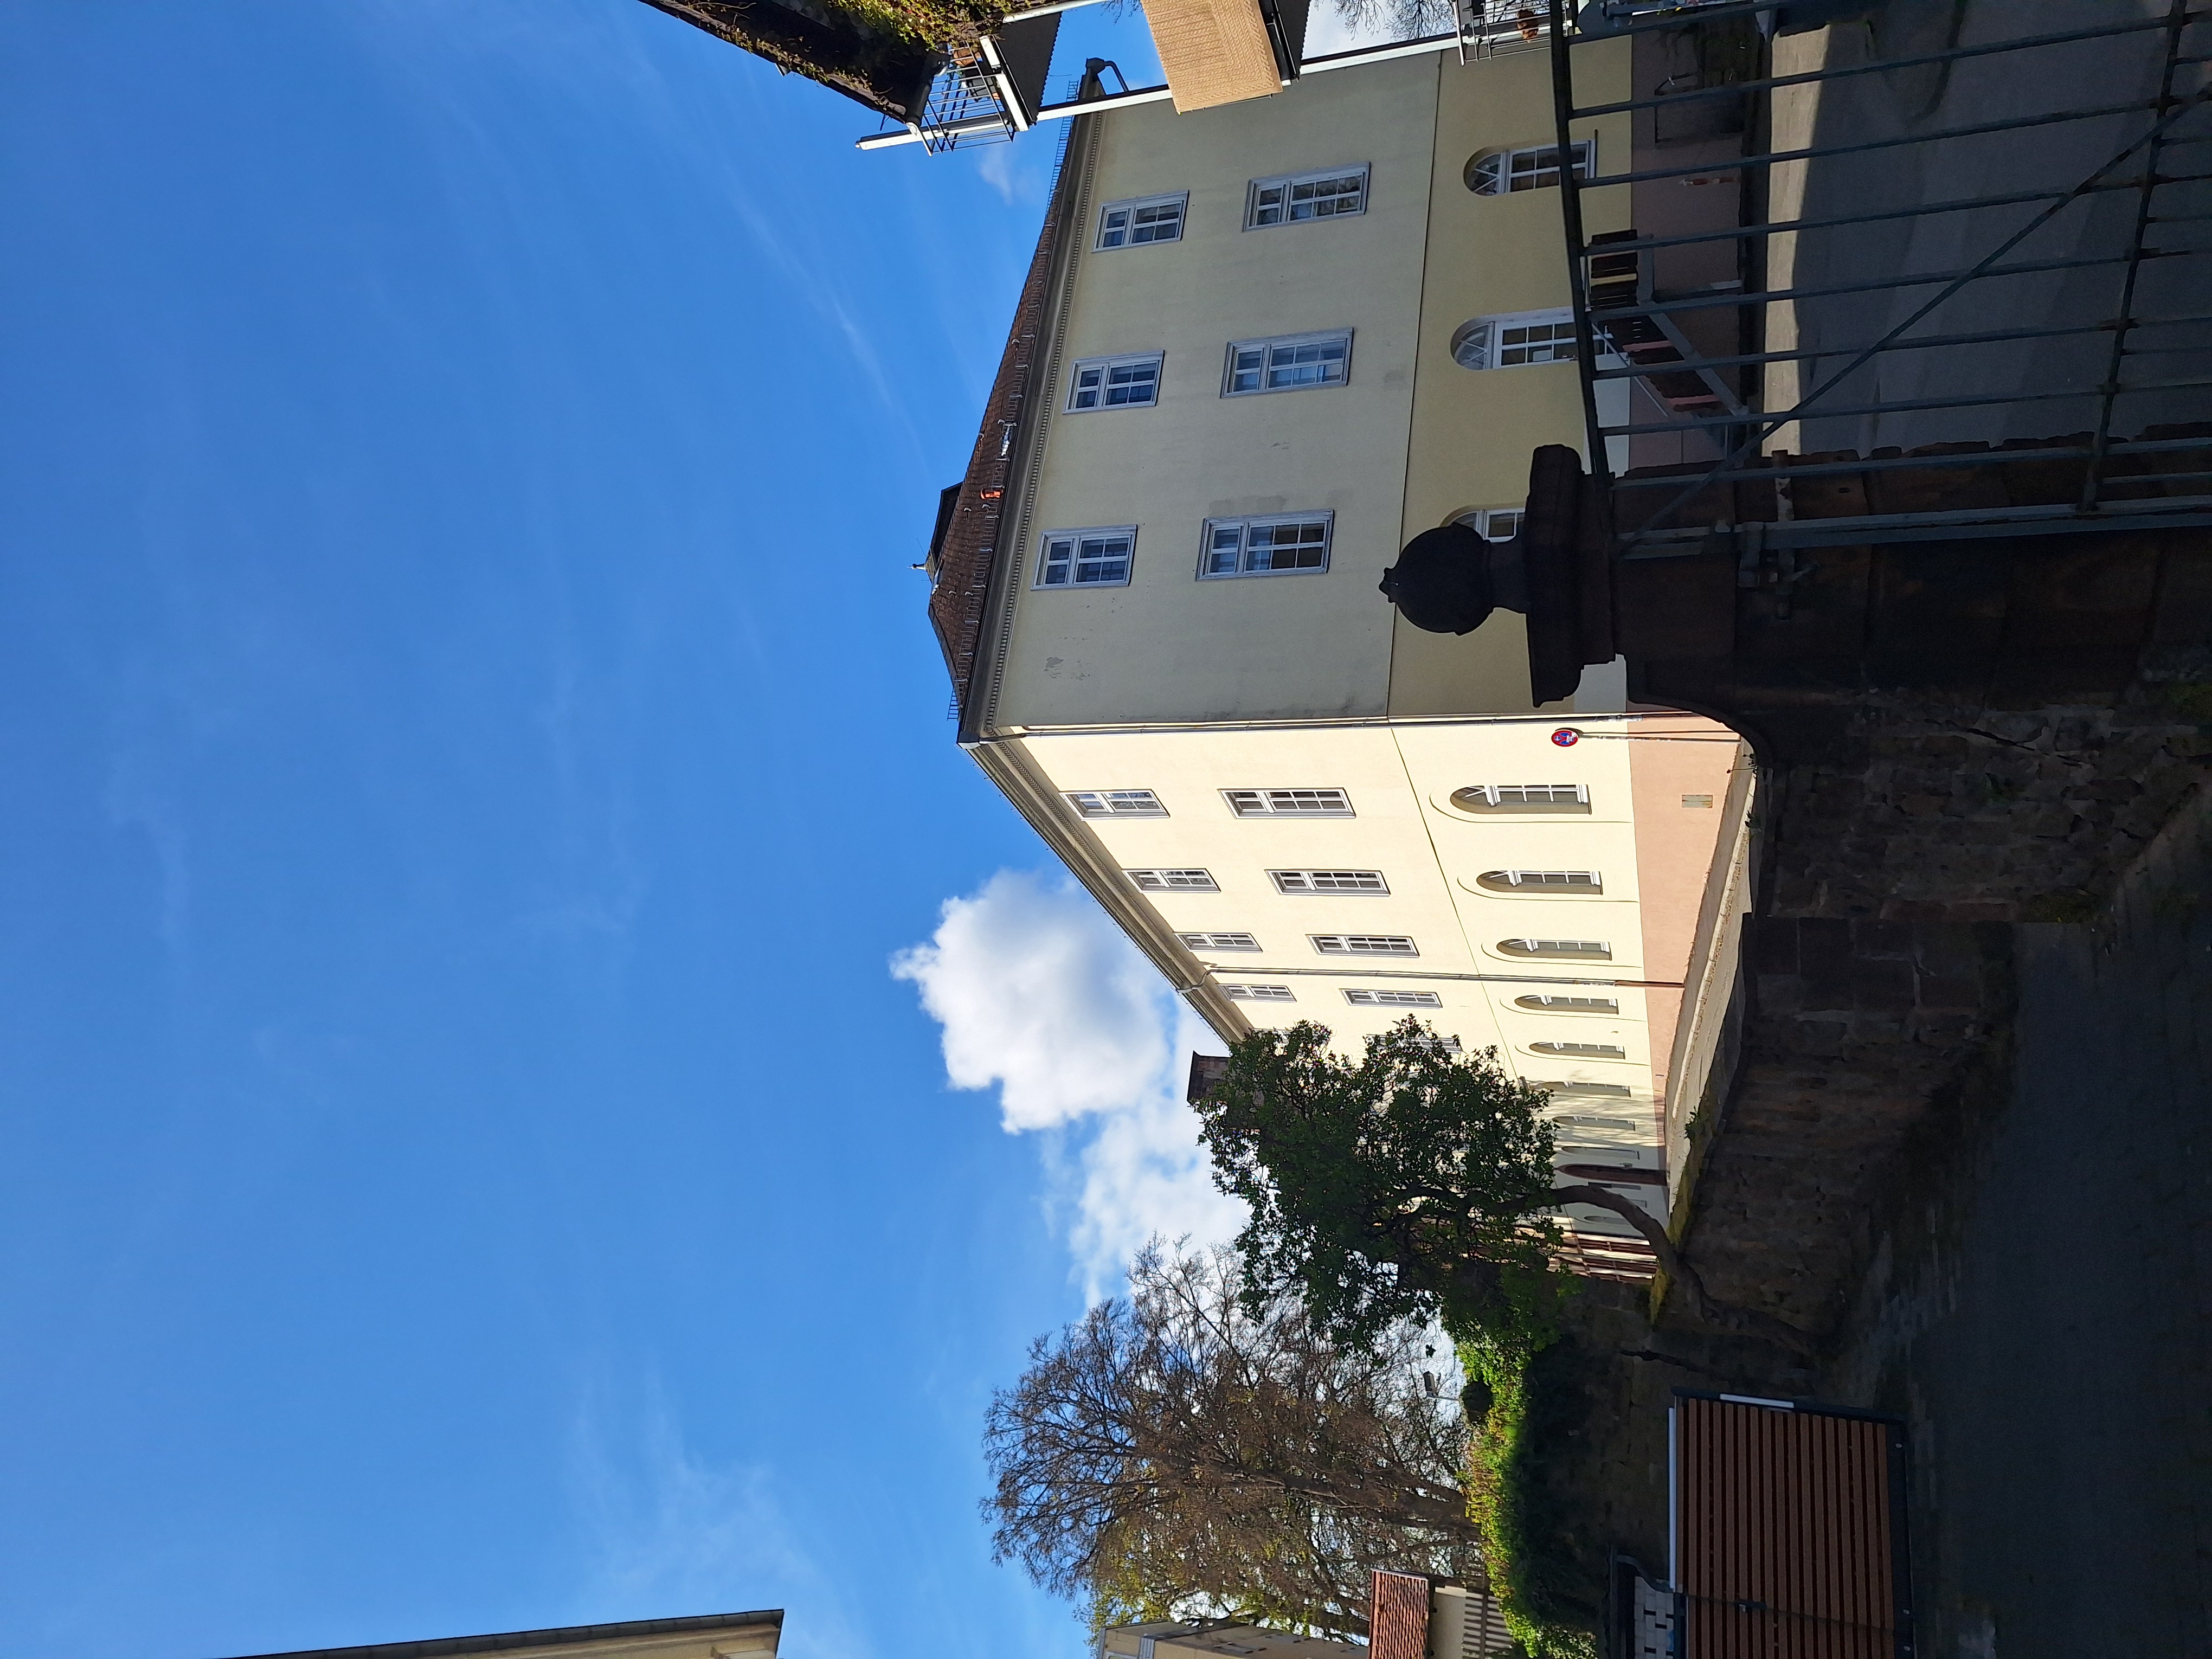
Building: Renthof 6